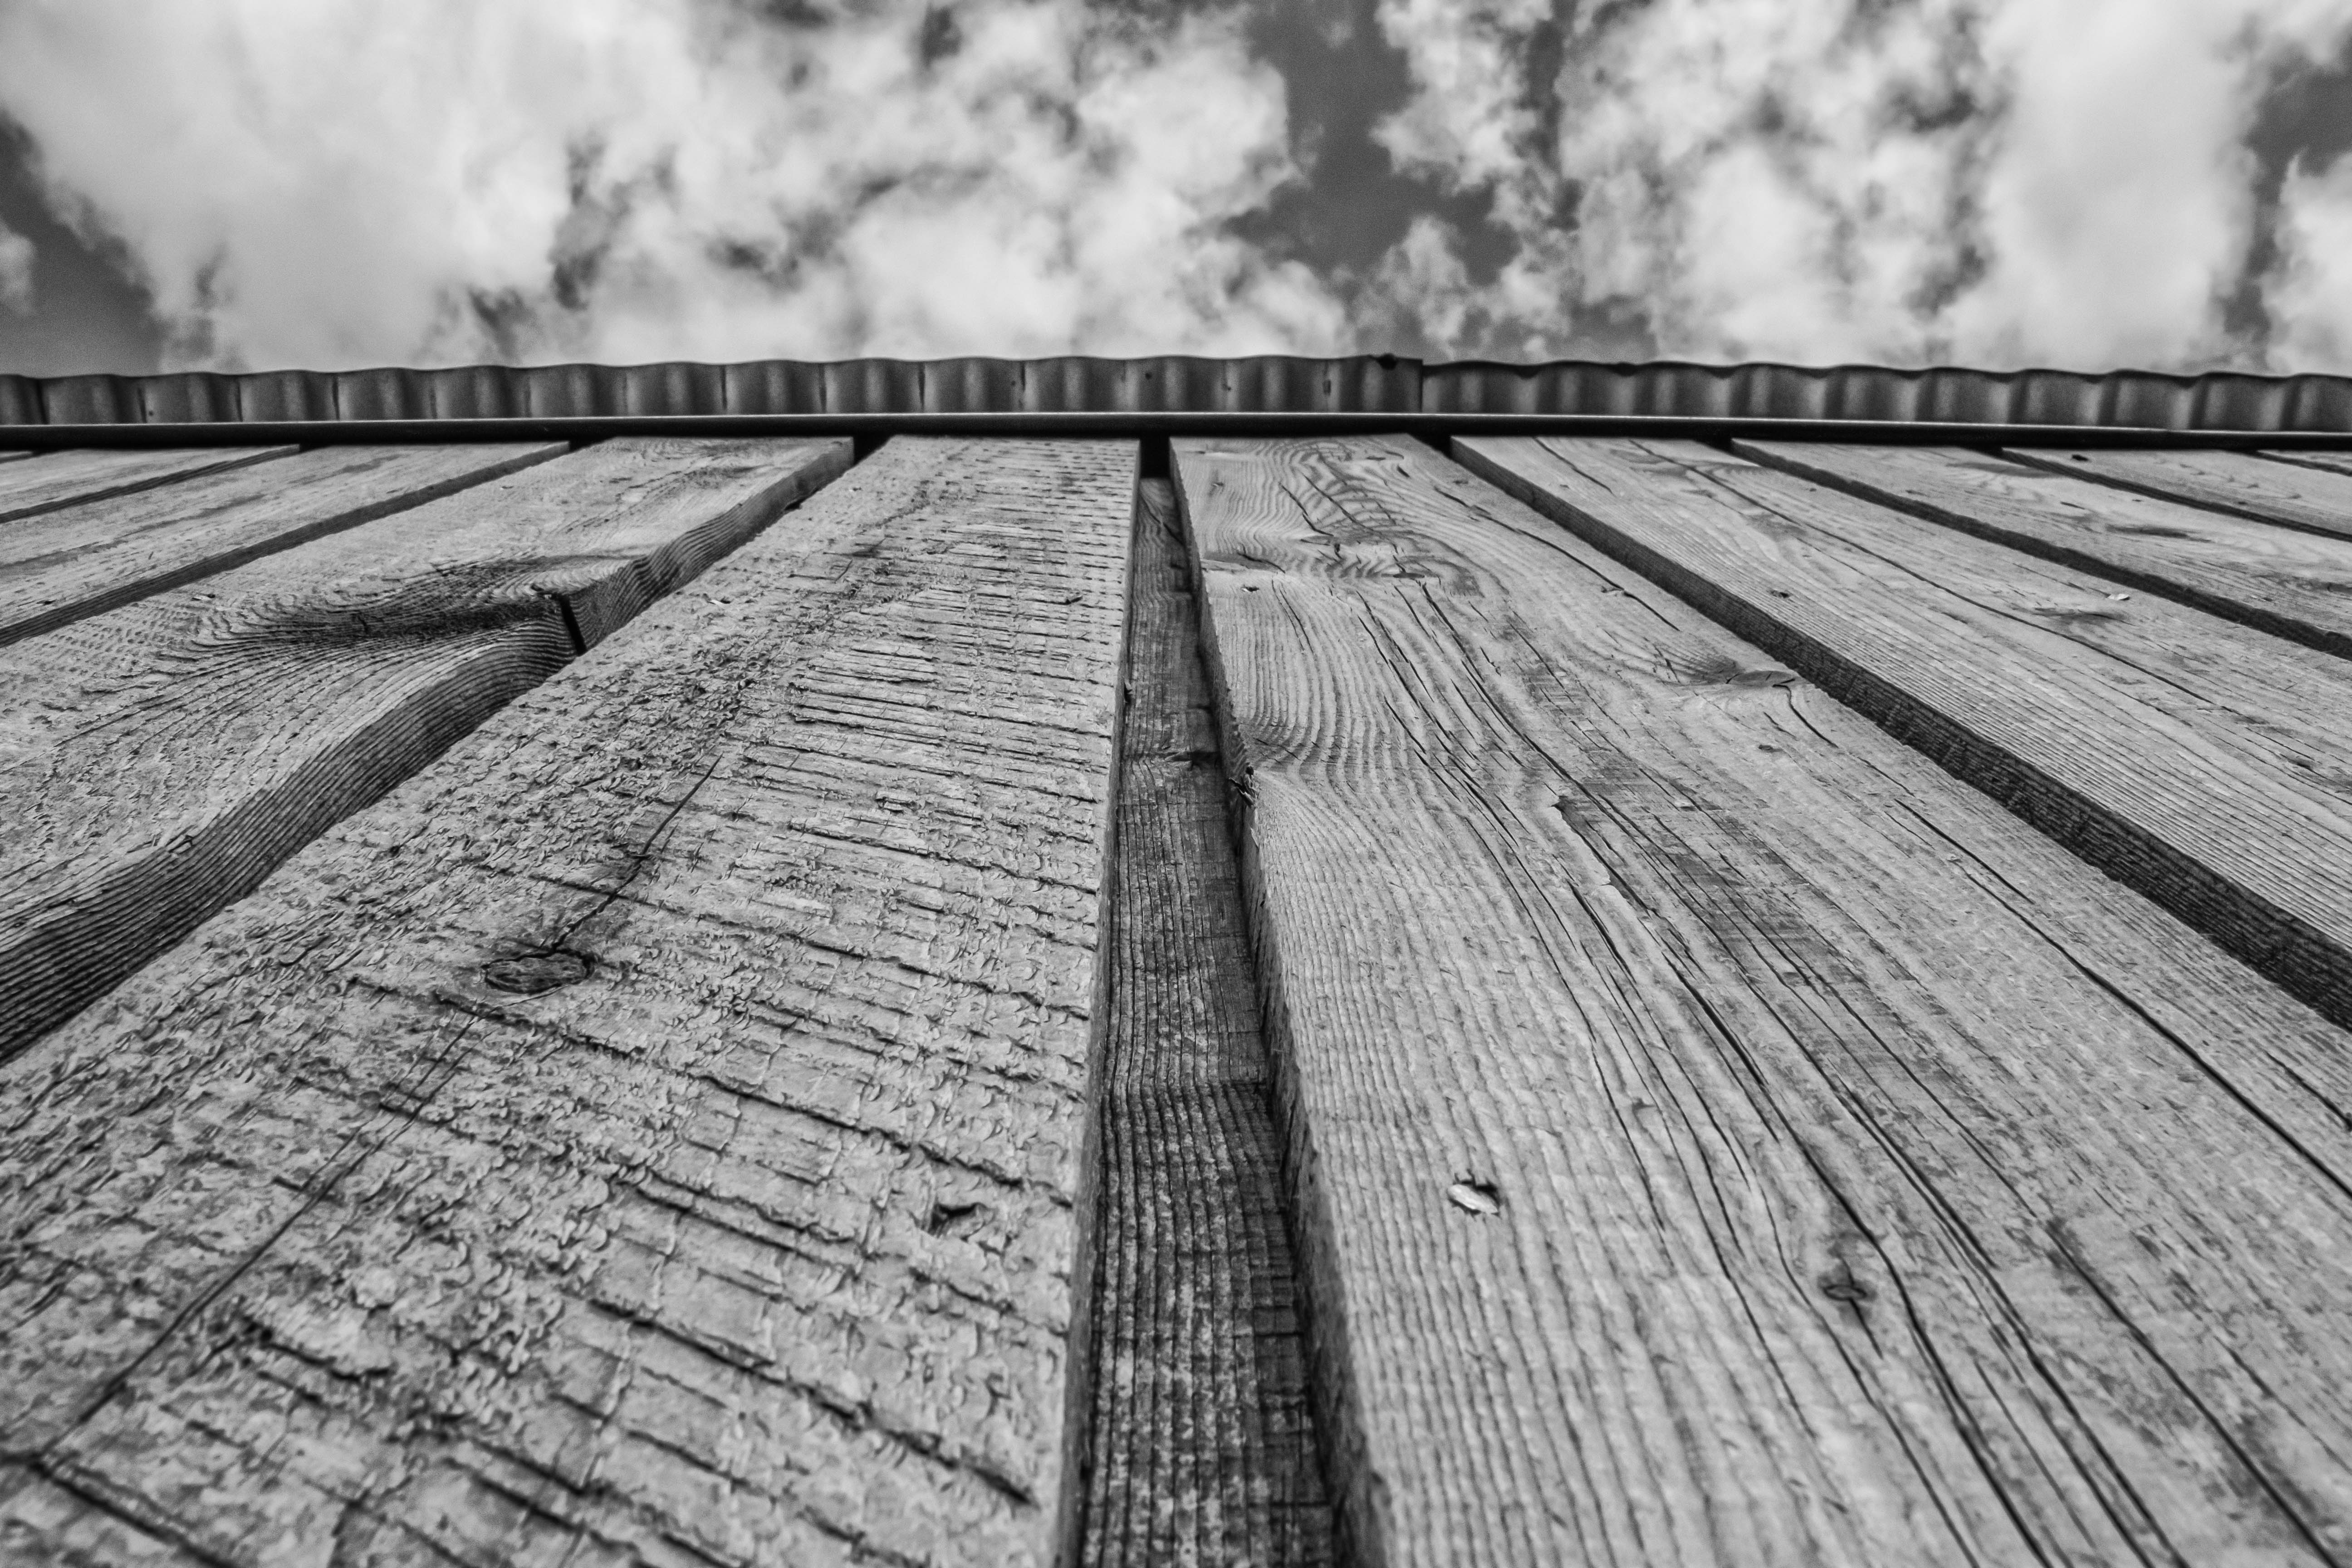
black and white, wood, track, field, asphalt, transport, line, monochrome, lane, shape, road surface, monochrome photography